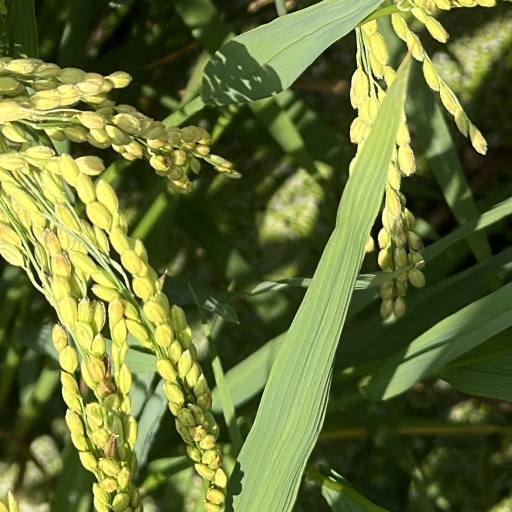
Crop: rice